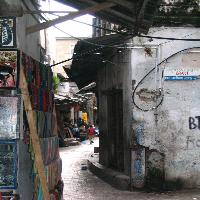
Weather: cloudy or overcast